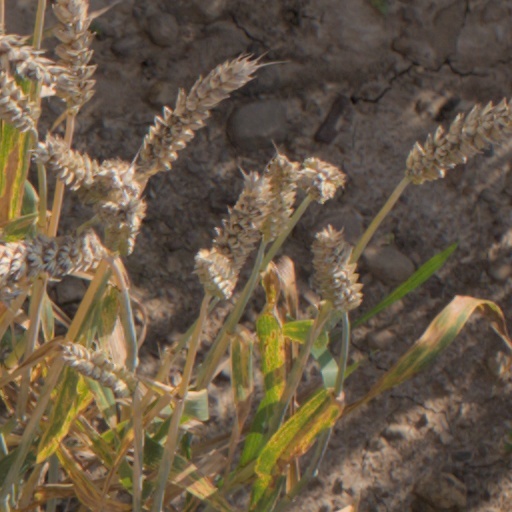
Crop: wheat